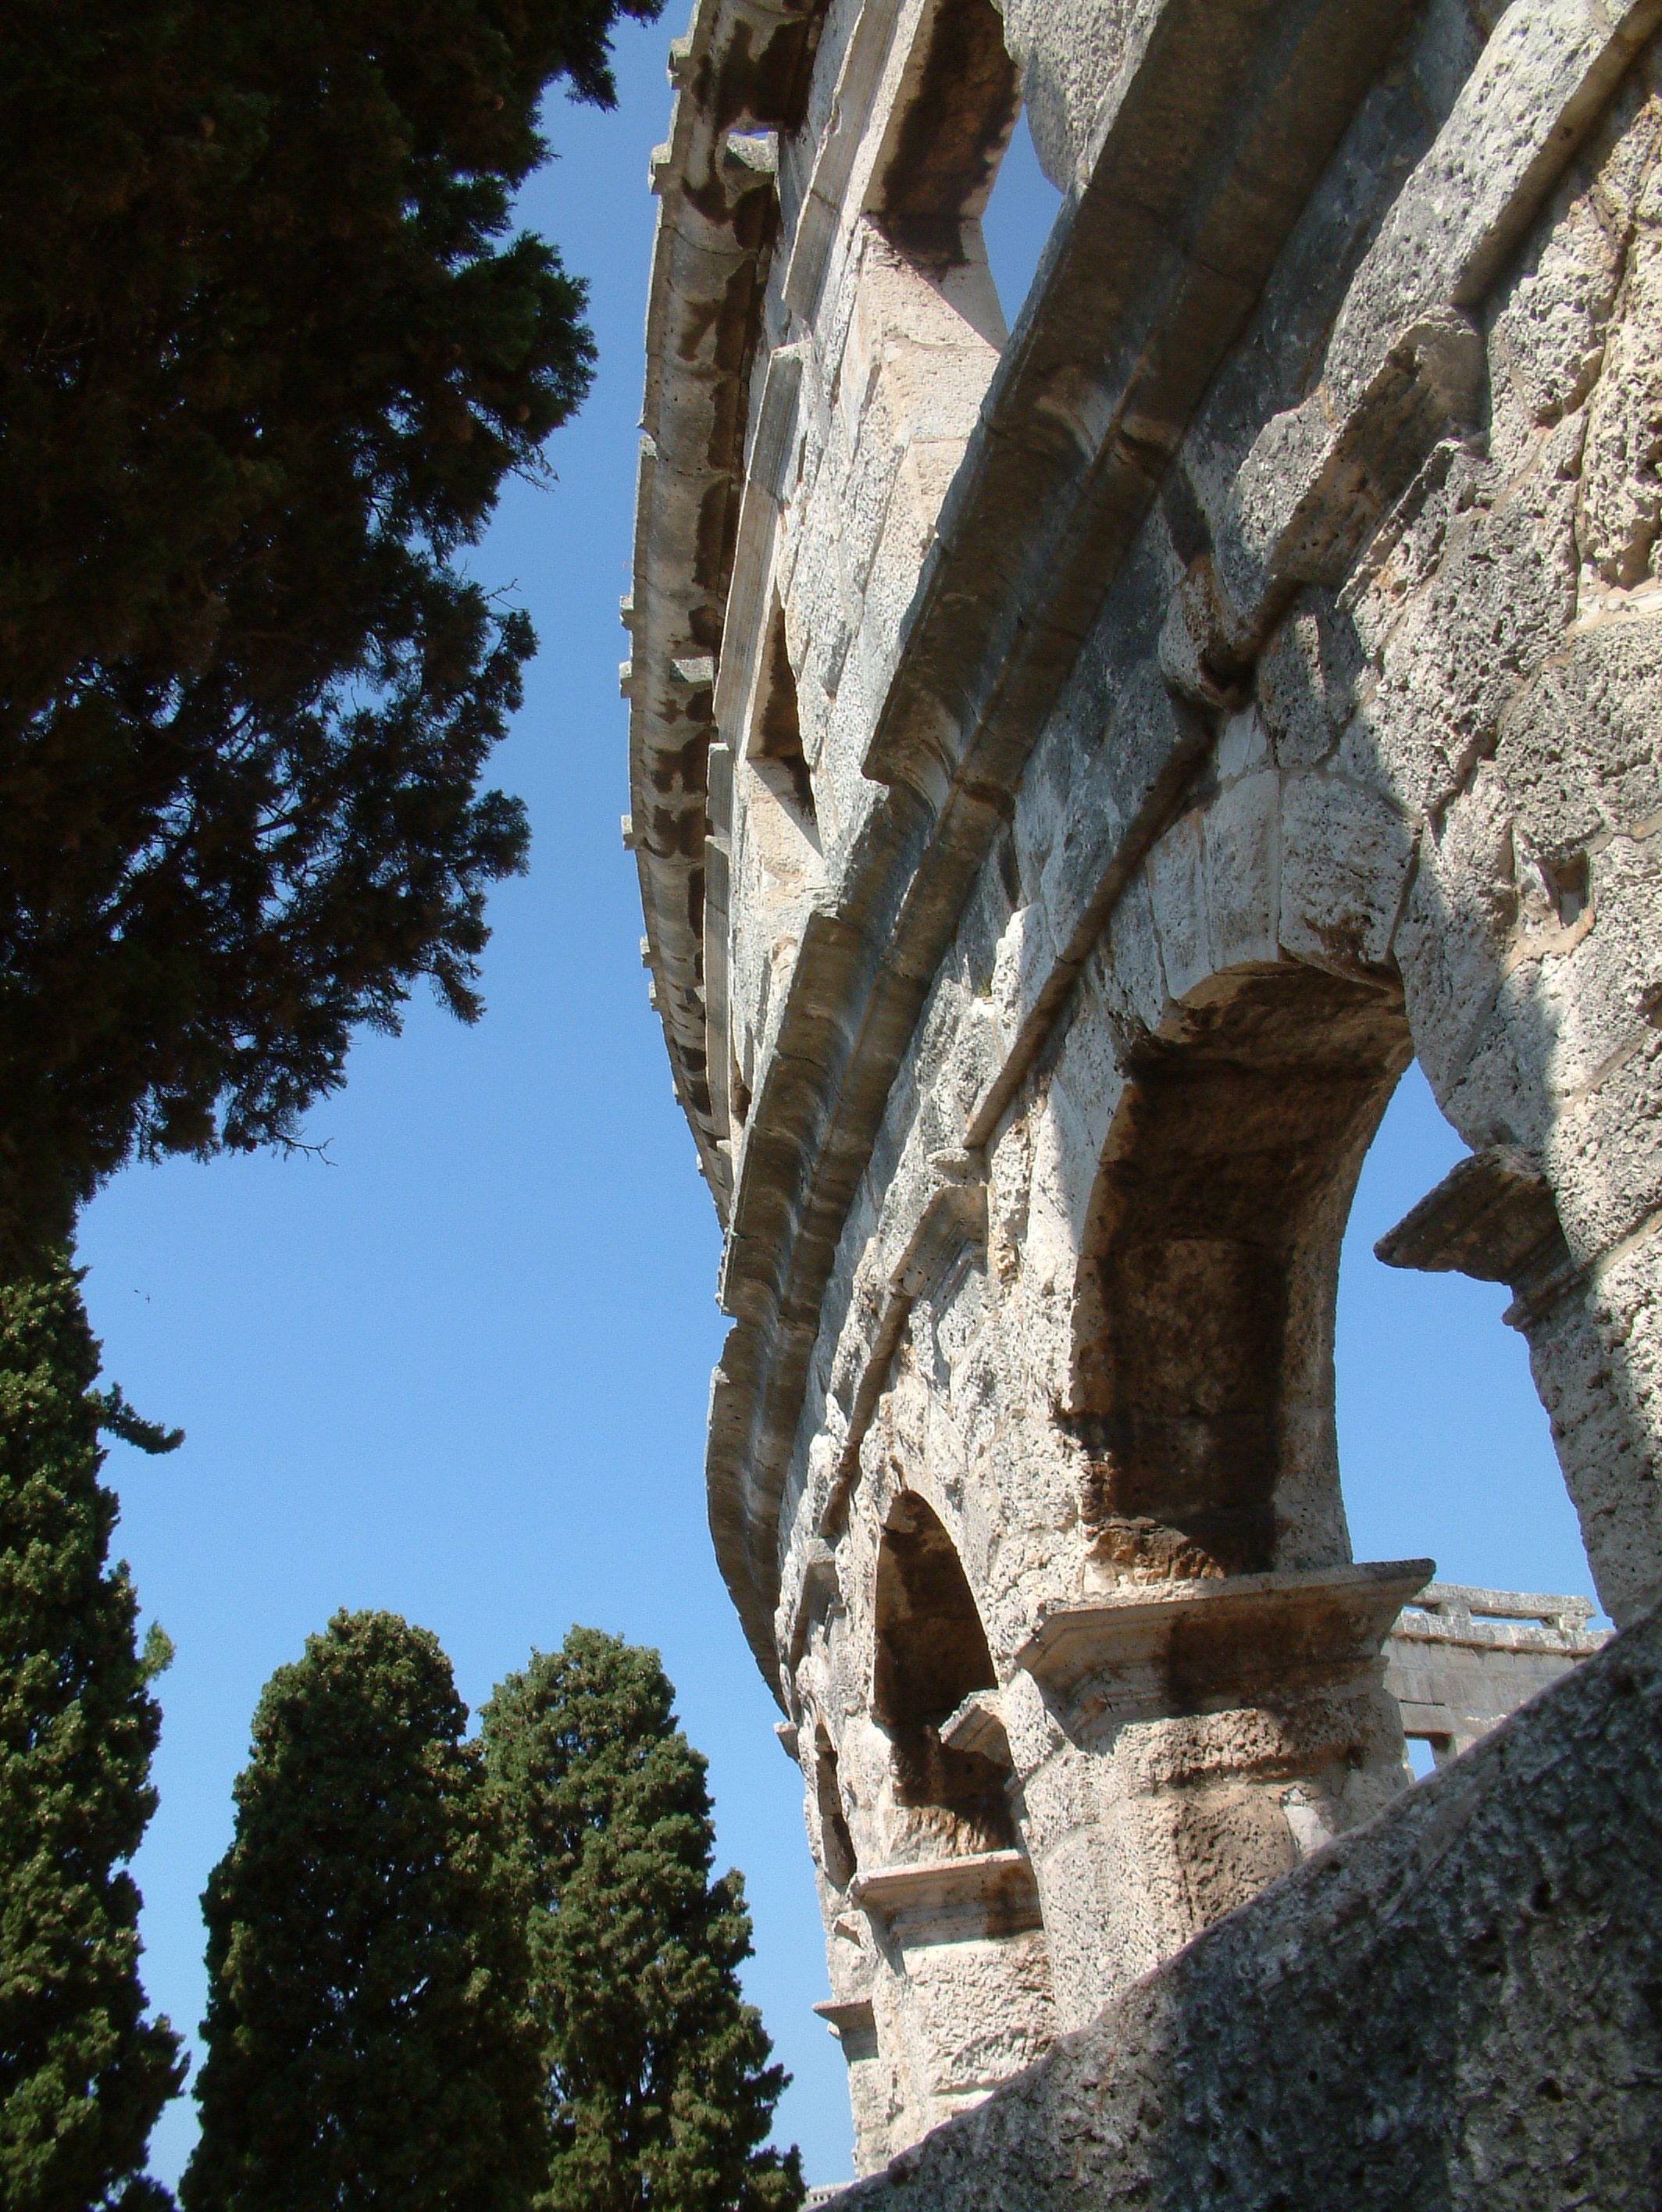
tree, rock, architecture, building, arch, column, landmark, places of interest, sculpture, croatia, temple, ruins, roman, romans, istria, antiquity, pula, roman history, gladiators, ancient history, archeologie